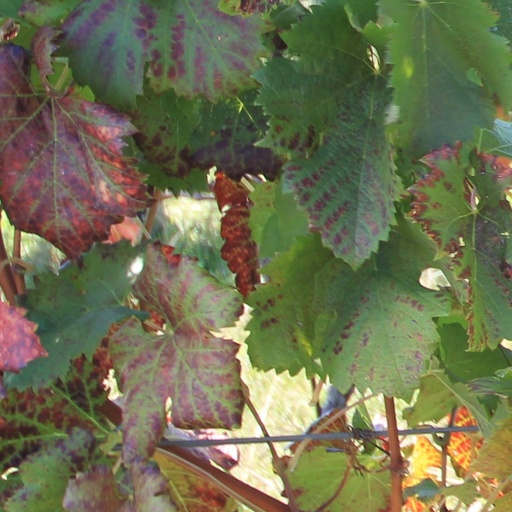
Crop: grape